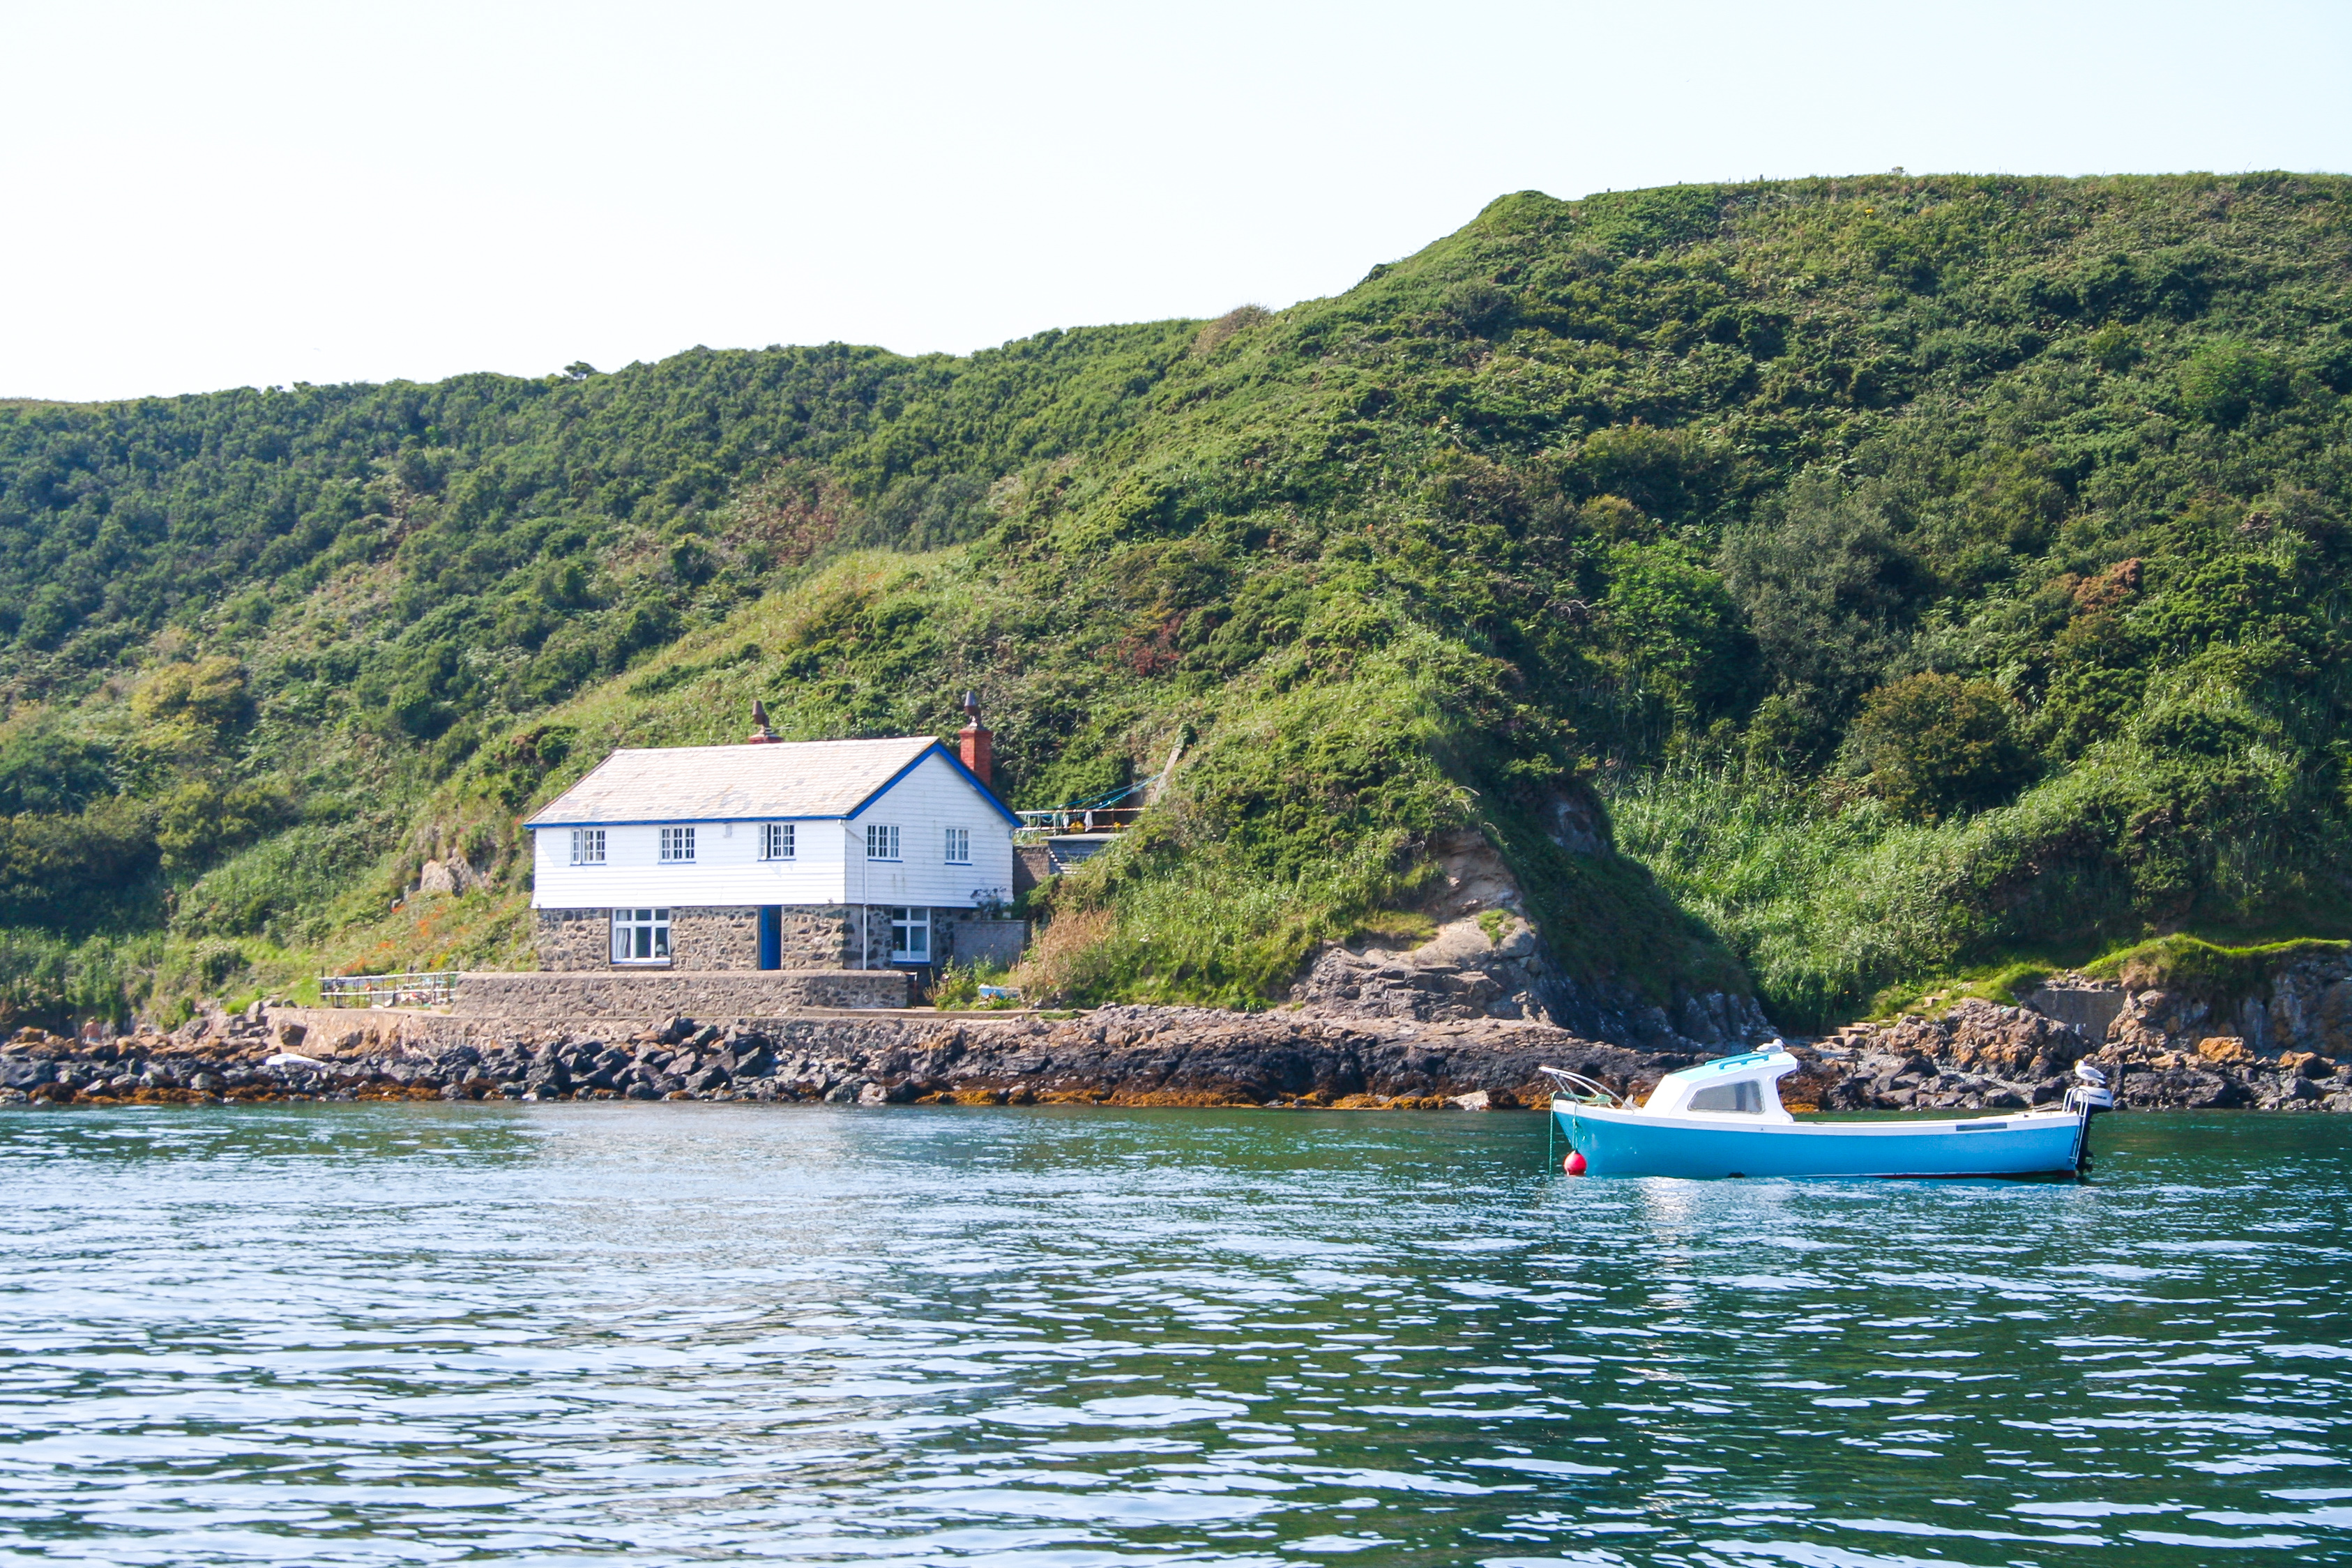
boat, body of water, water, sea, water transportation, coast, inlet, coastal and oceanic landforms, sound, house, vehicle, bay, boating, loch, shore, river, highland, lake, watercraft, lake district, vacation, island, ocean, fjord, mountain, recreation, tourism, cottage, promontory, hill, leisure, national park, channel